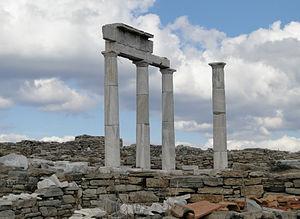
L'Établissement des Poséidoniastes à Délos en Grèce